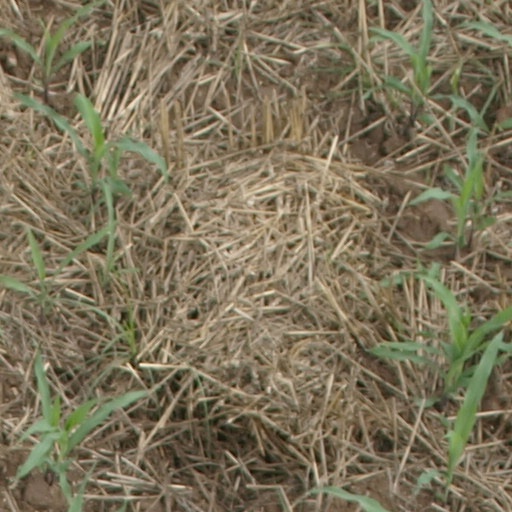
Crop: maize; corn